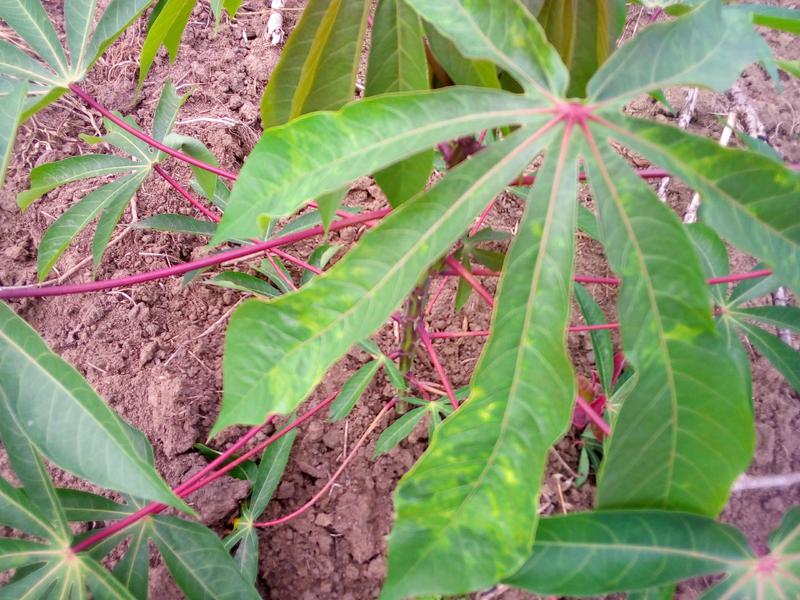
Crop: cassava
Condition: mosaic_disease